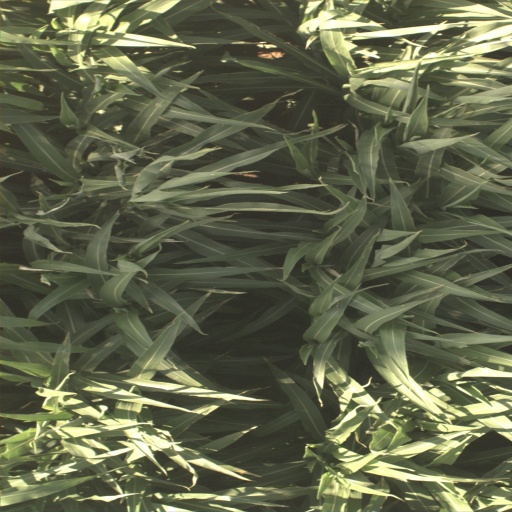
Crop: sorghum